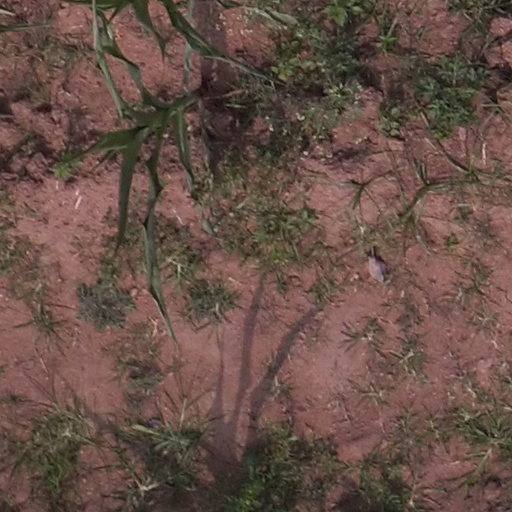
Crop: maize; corn